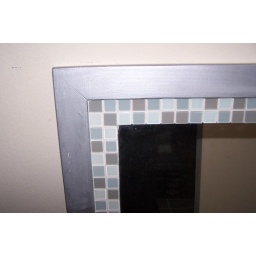
Cool mirror, wood frame is painted silver and glass tile mosaics in blues and grays on inner border of frame $15